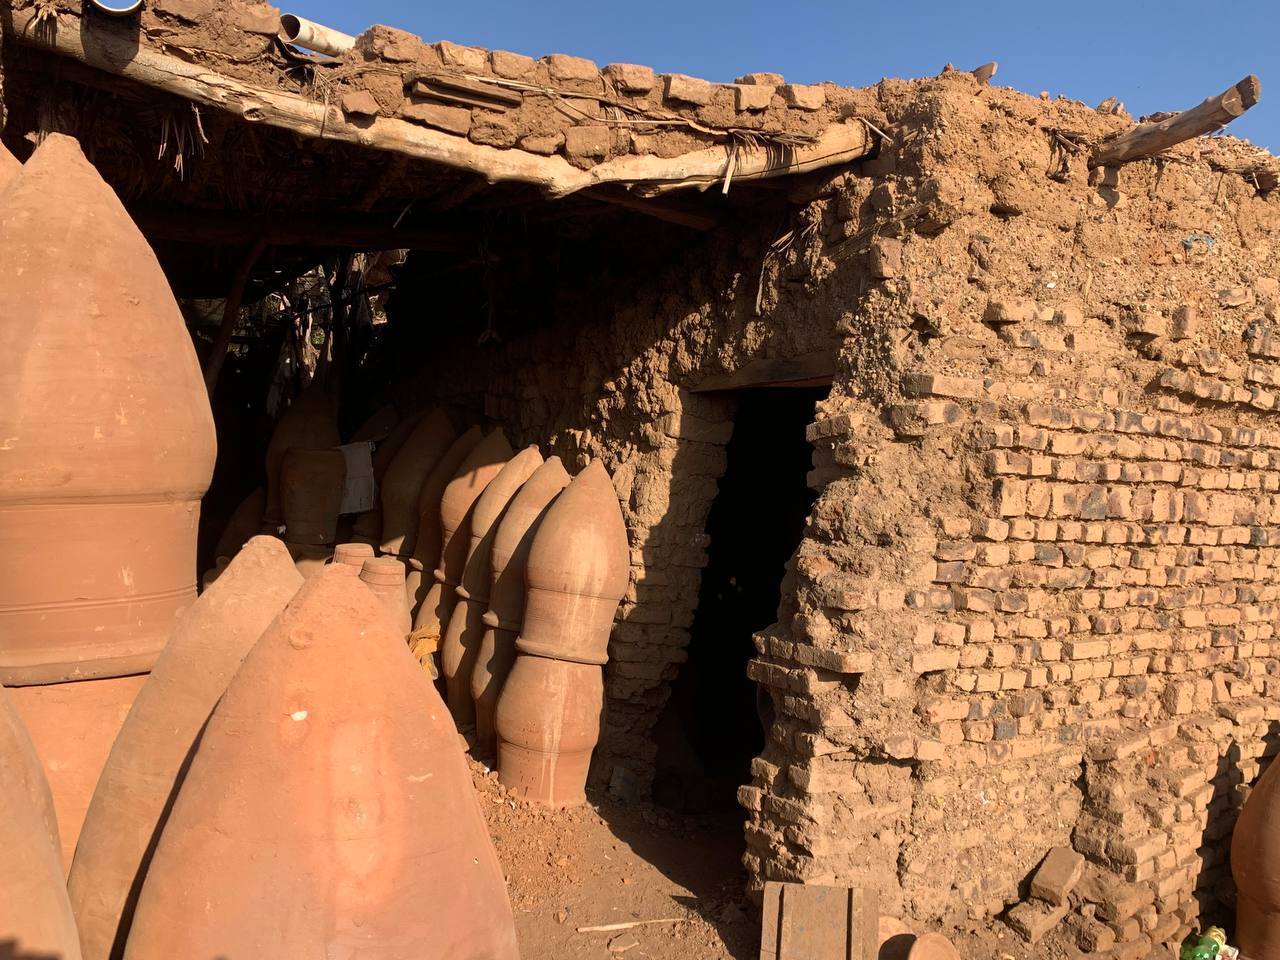
الوصف بالفصحى: ورشة تقليدية لصناعة الفخار مع مساحة مظللة
الوصف بالعامية السودانية: ورشة فخار في أم درمان، أزيار جوة مظلة ومدخل الورشة واضح
التصنيف: Local Culture & Objects
التصنيف الفرعي: Craftwork